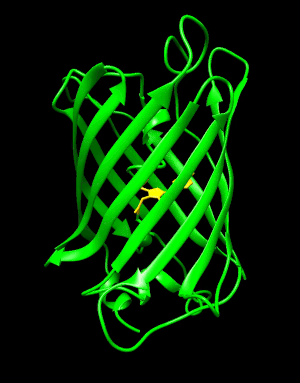
Fluorescens
GFP,Green Fluorescent Protein med chromatoforen i gult
Fluorescens er en form for luminiscens, hvor et stof optager energi i form af stråling og genudsender energien som synligt lys.